Julius Caesar (play)

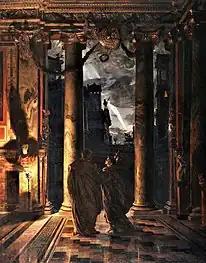
"The Ides of March" by Edward Poynter, 1883

Critics of Shakespeare's play "Julius Caesar" differ greatly in their views of Caesar and Brutus. Many have debated whether Caesar or Brutus is the protagonist of the play. Intertwined in this debate is a smattering of philosophical and psychological ideologies on republicanism and monarchism. One author, Robert C. Reynolds, devotes attention to the names or epithets given to both Brutus and Caesar in his essay "Ironic Epithet in "Julius Caesar"". He points out that Casca praises Brutus at face value, but then inadvertently compares him to a disreputable joke of a man by calling him an alchemist, "Oh, he sits high in all the people's hearts,/And that which would appear offense in us/ His countenance, like richest alchemy,/ Will change to virtue and worthiness" (I.iii.158–160). Reynolds also talks about Caesar and his "Colossus" epithet, which he points out has obvious connotations of power and manliness, but also lesser-known connotations of an outward glorious front and inward chaos.